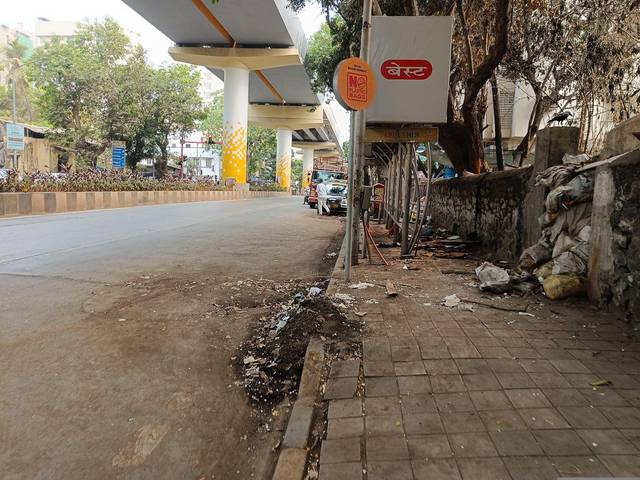
Region: India
Coordinates: 19.07, 72.837